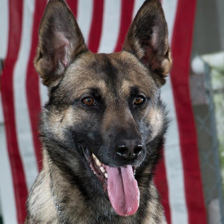
Label: animals